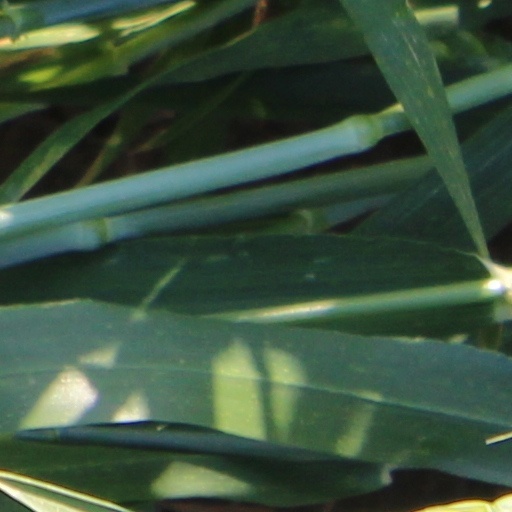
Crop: wheat